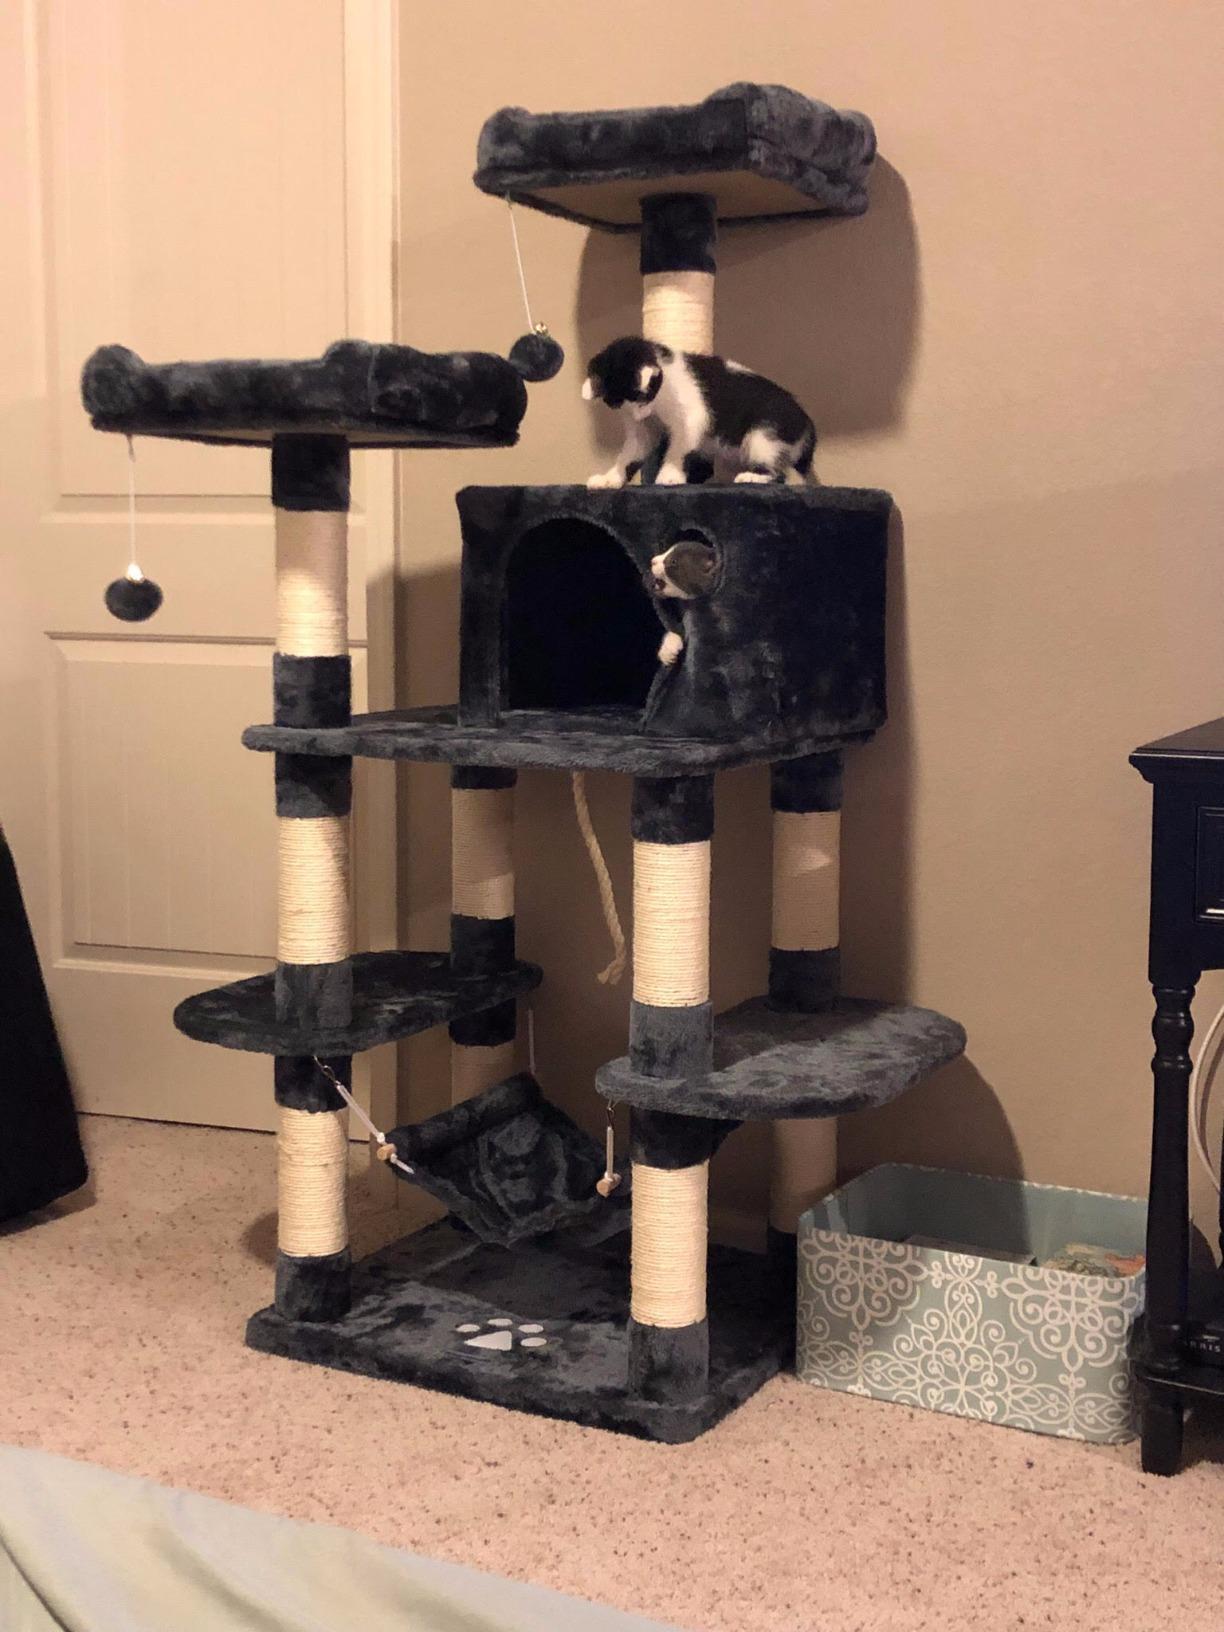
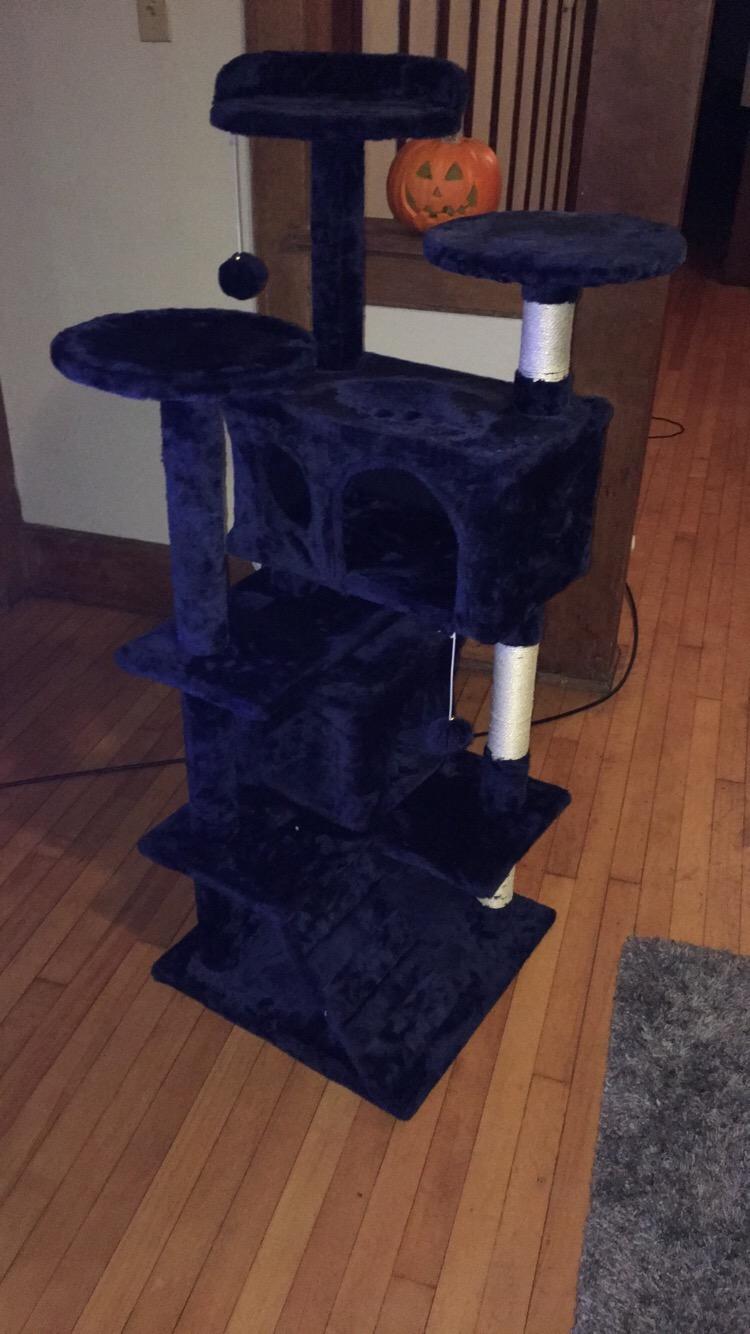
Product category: items_cat tree
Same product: no